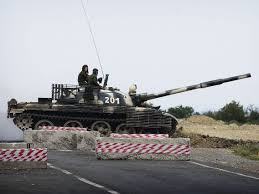
Label: T-62